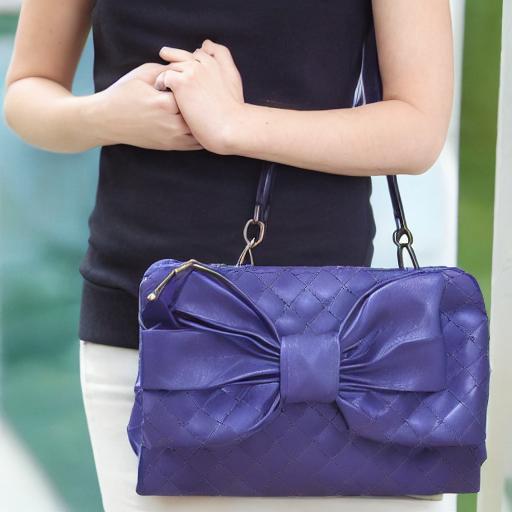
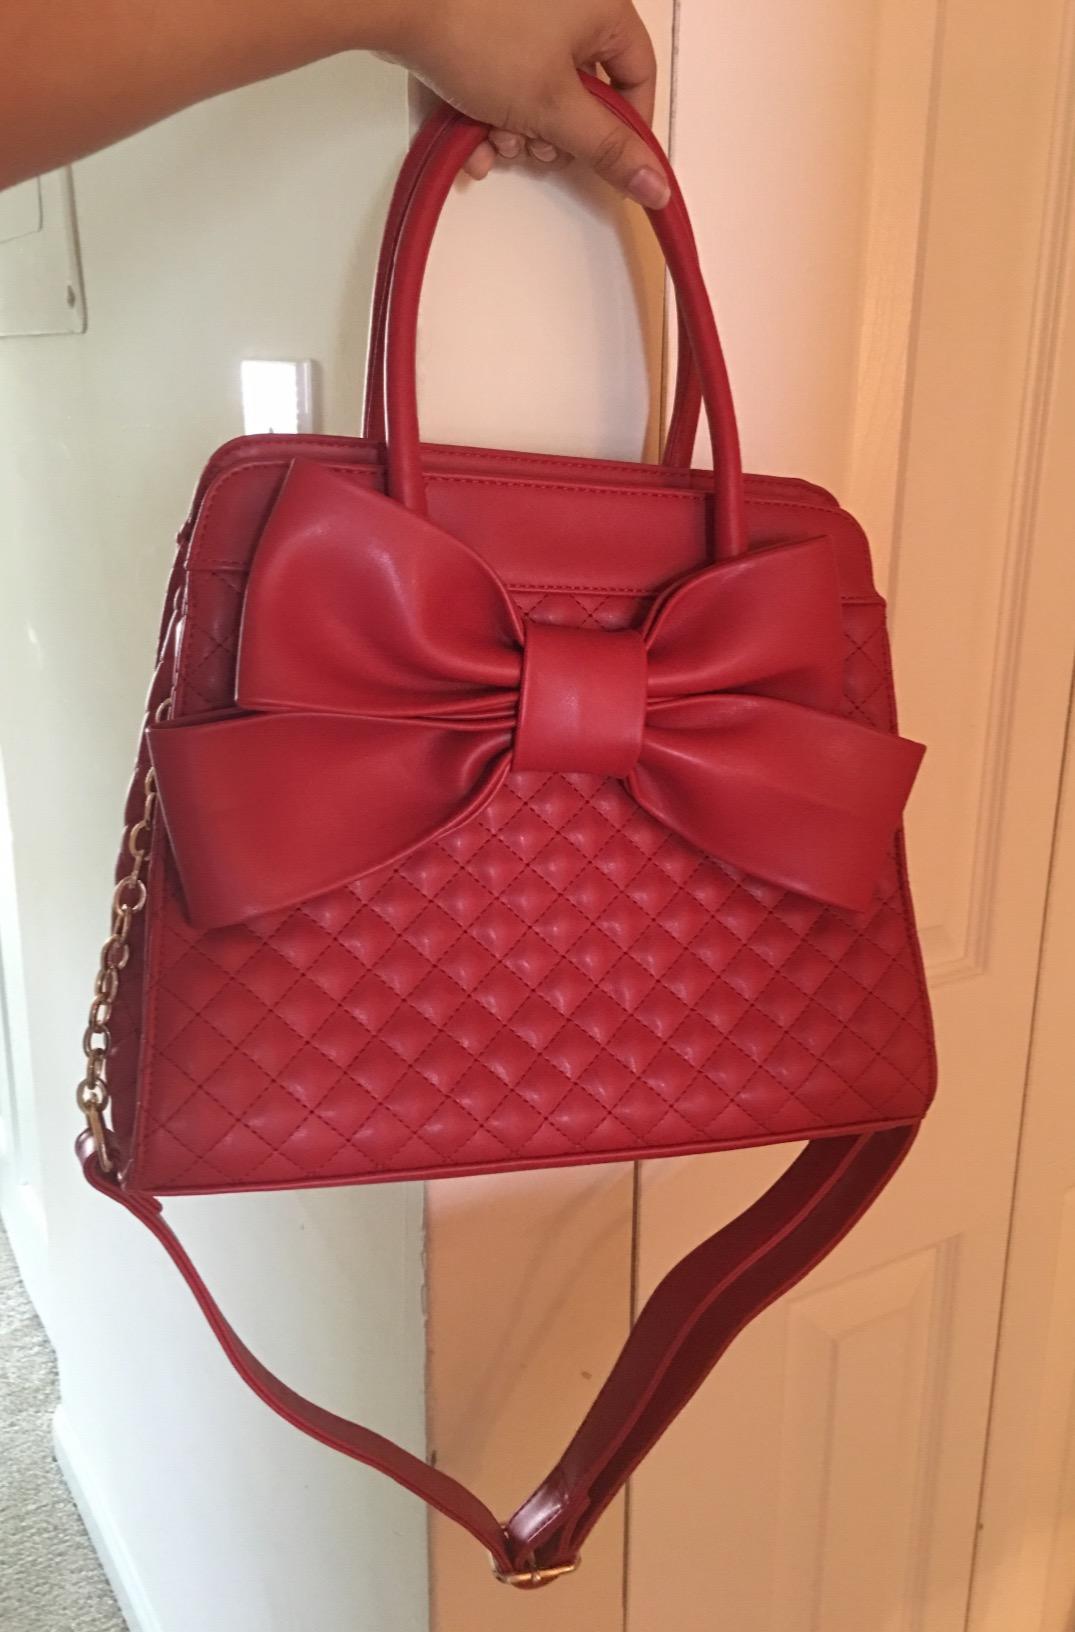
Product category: accessories_handbag
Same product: no